Kodjo Afanou

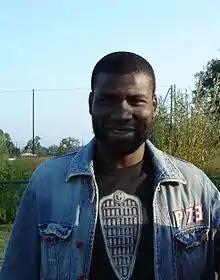

Kodjo Afanou (born 21 November 1977) is a French former professional footballer who played as a defender.